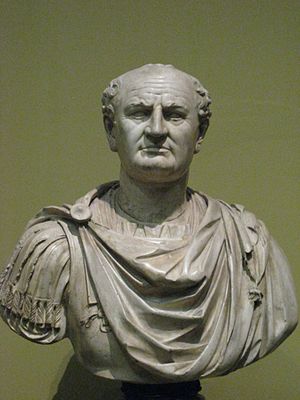
Vespasian
Titus Flavius Vespasianus e. Kr. var kendt som Vespasian romersk kejser 69-79 e.Kr. og grundlægger af det Flaviske dynasti.